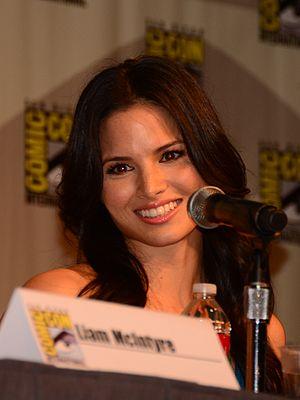
Katrina Law est une actrice américaine.
Hawaii 5-0 est une série télévisée américaine en 240 épisodes de 42 minutes créée d'après la série Hawaï police d'État et diffusée du 20 septembre 2010 au 3 avril 2020 sur le réseau CBS et en simultané sur le réseau Global au Canada.